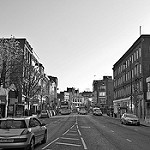
Label: B & W